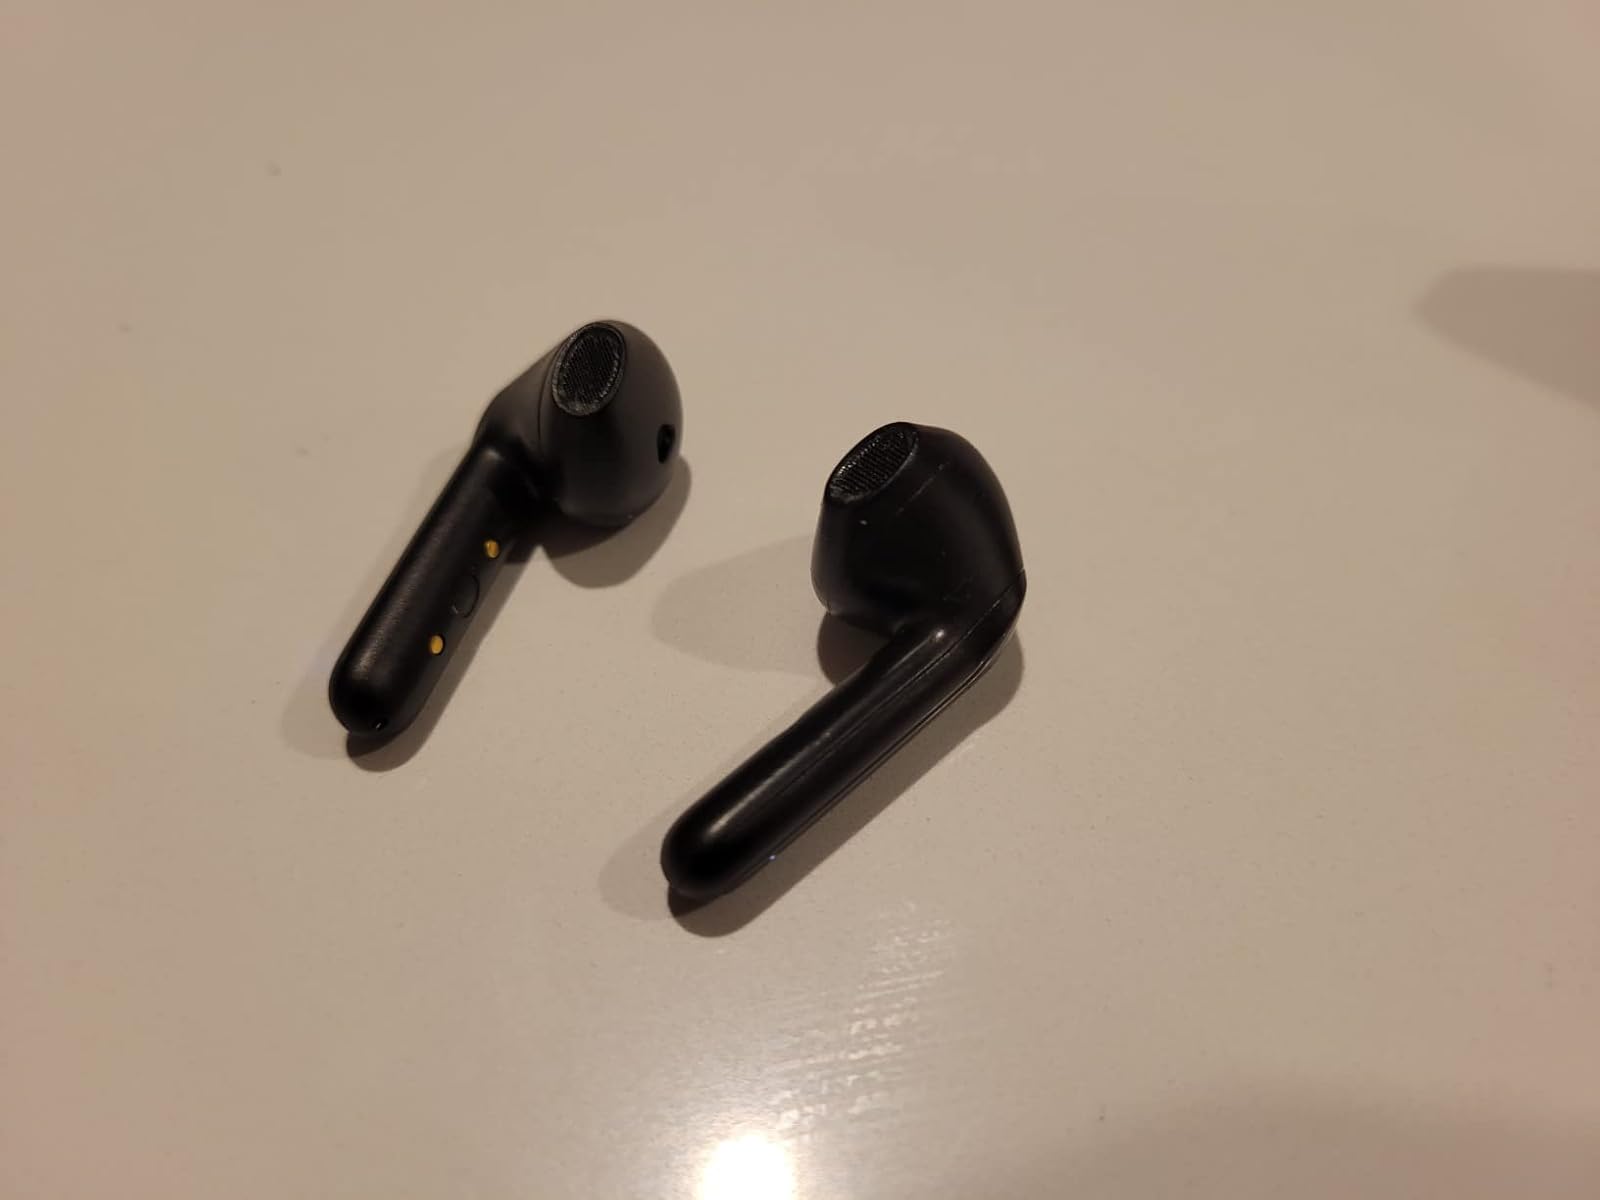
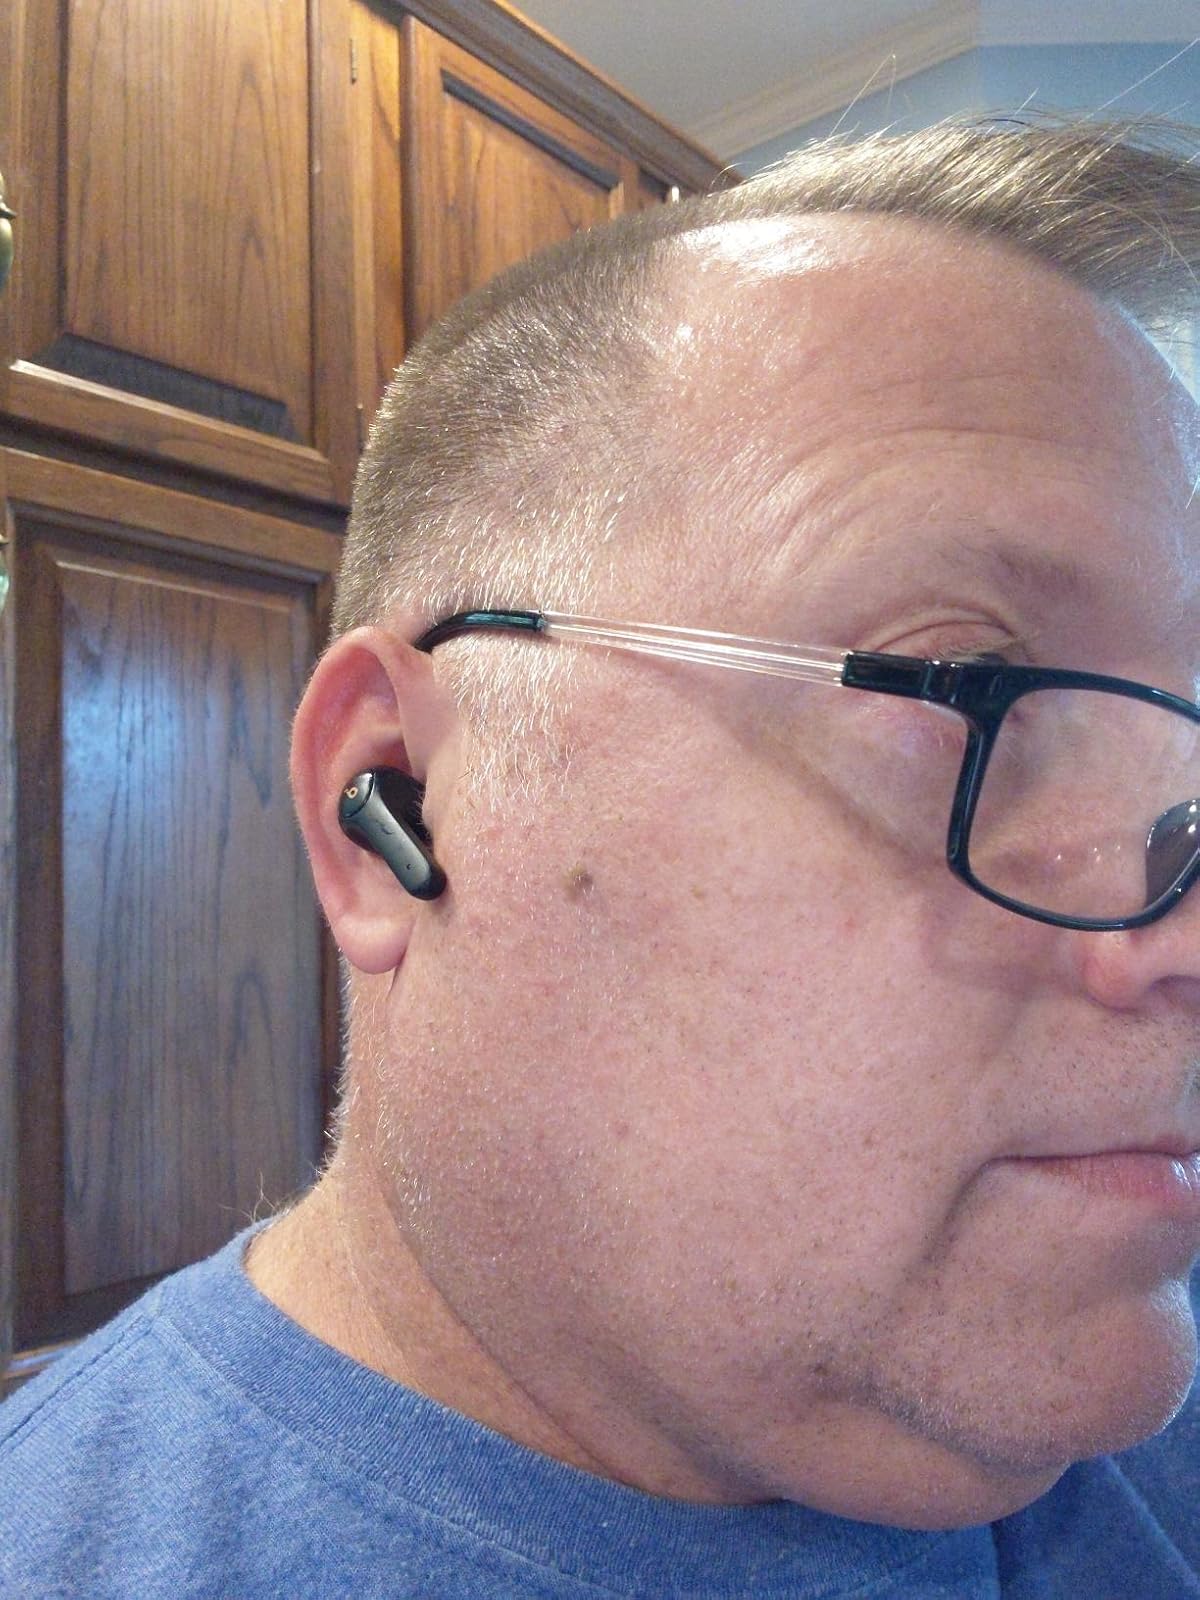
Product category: earbuds
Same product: no